John Talbot of Lacock

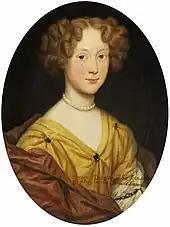
Painting of young girl in 17th century dress

John Talbot was born on 7 June 1630, the eldest surviving son of Colonel Sharington Talbot (1599–1677), and Jane Lyttelton. He had a sister, Elizabeth (died 1709).